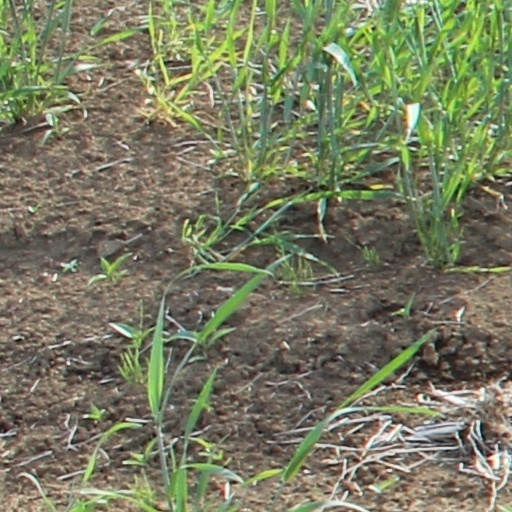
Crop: wheat